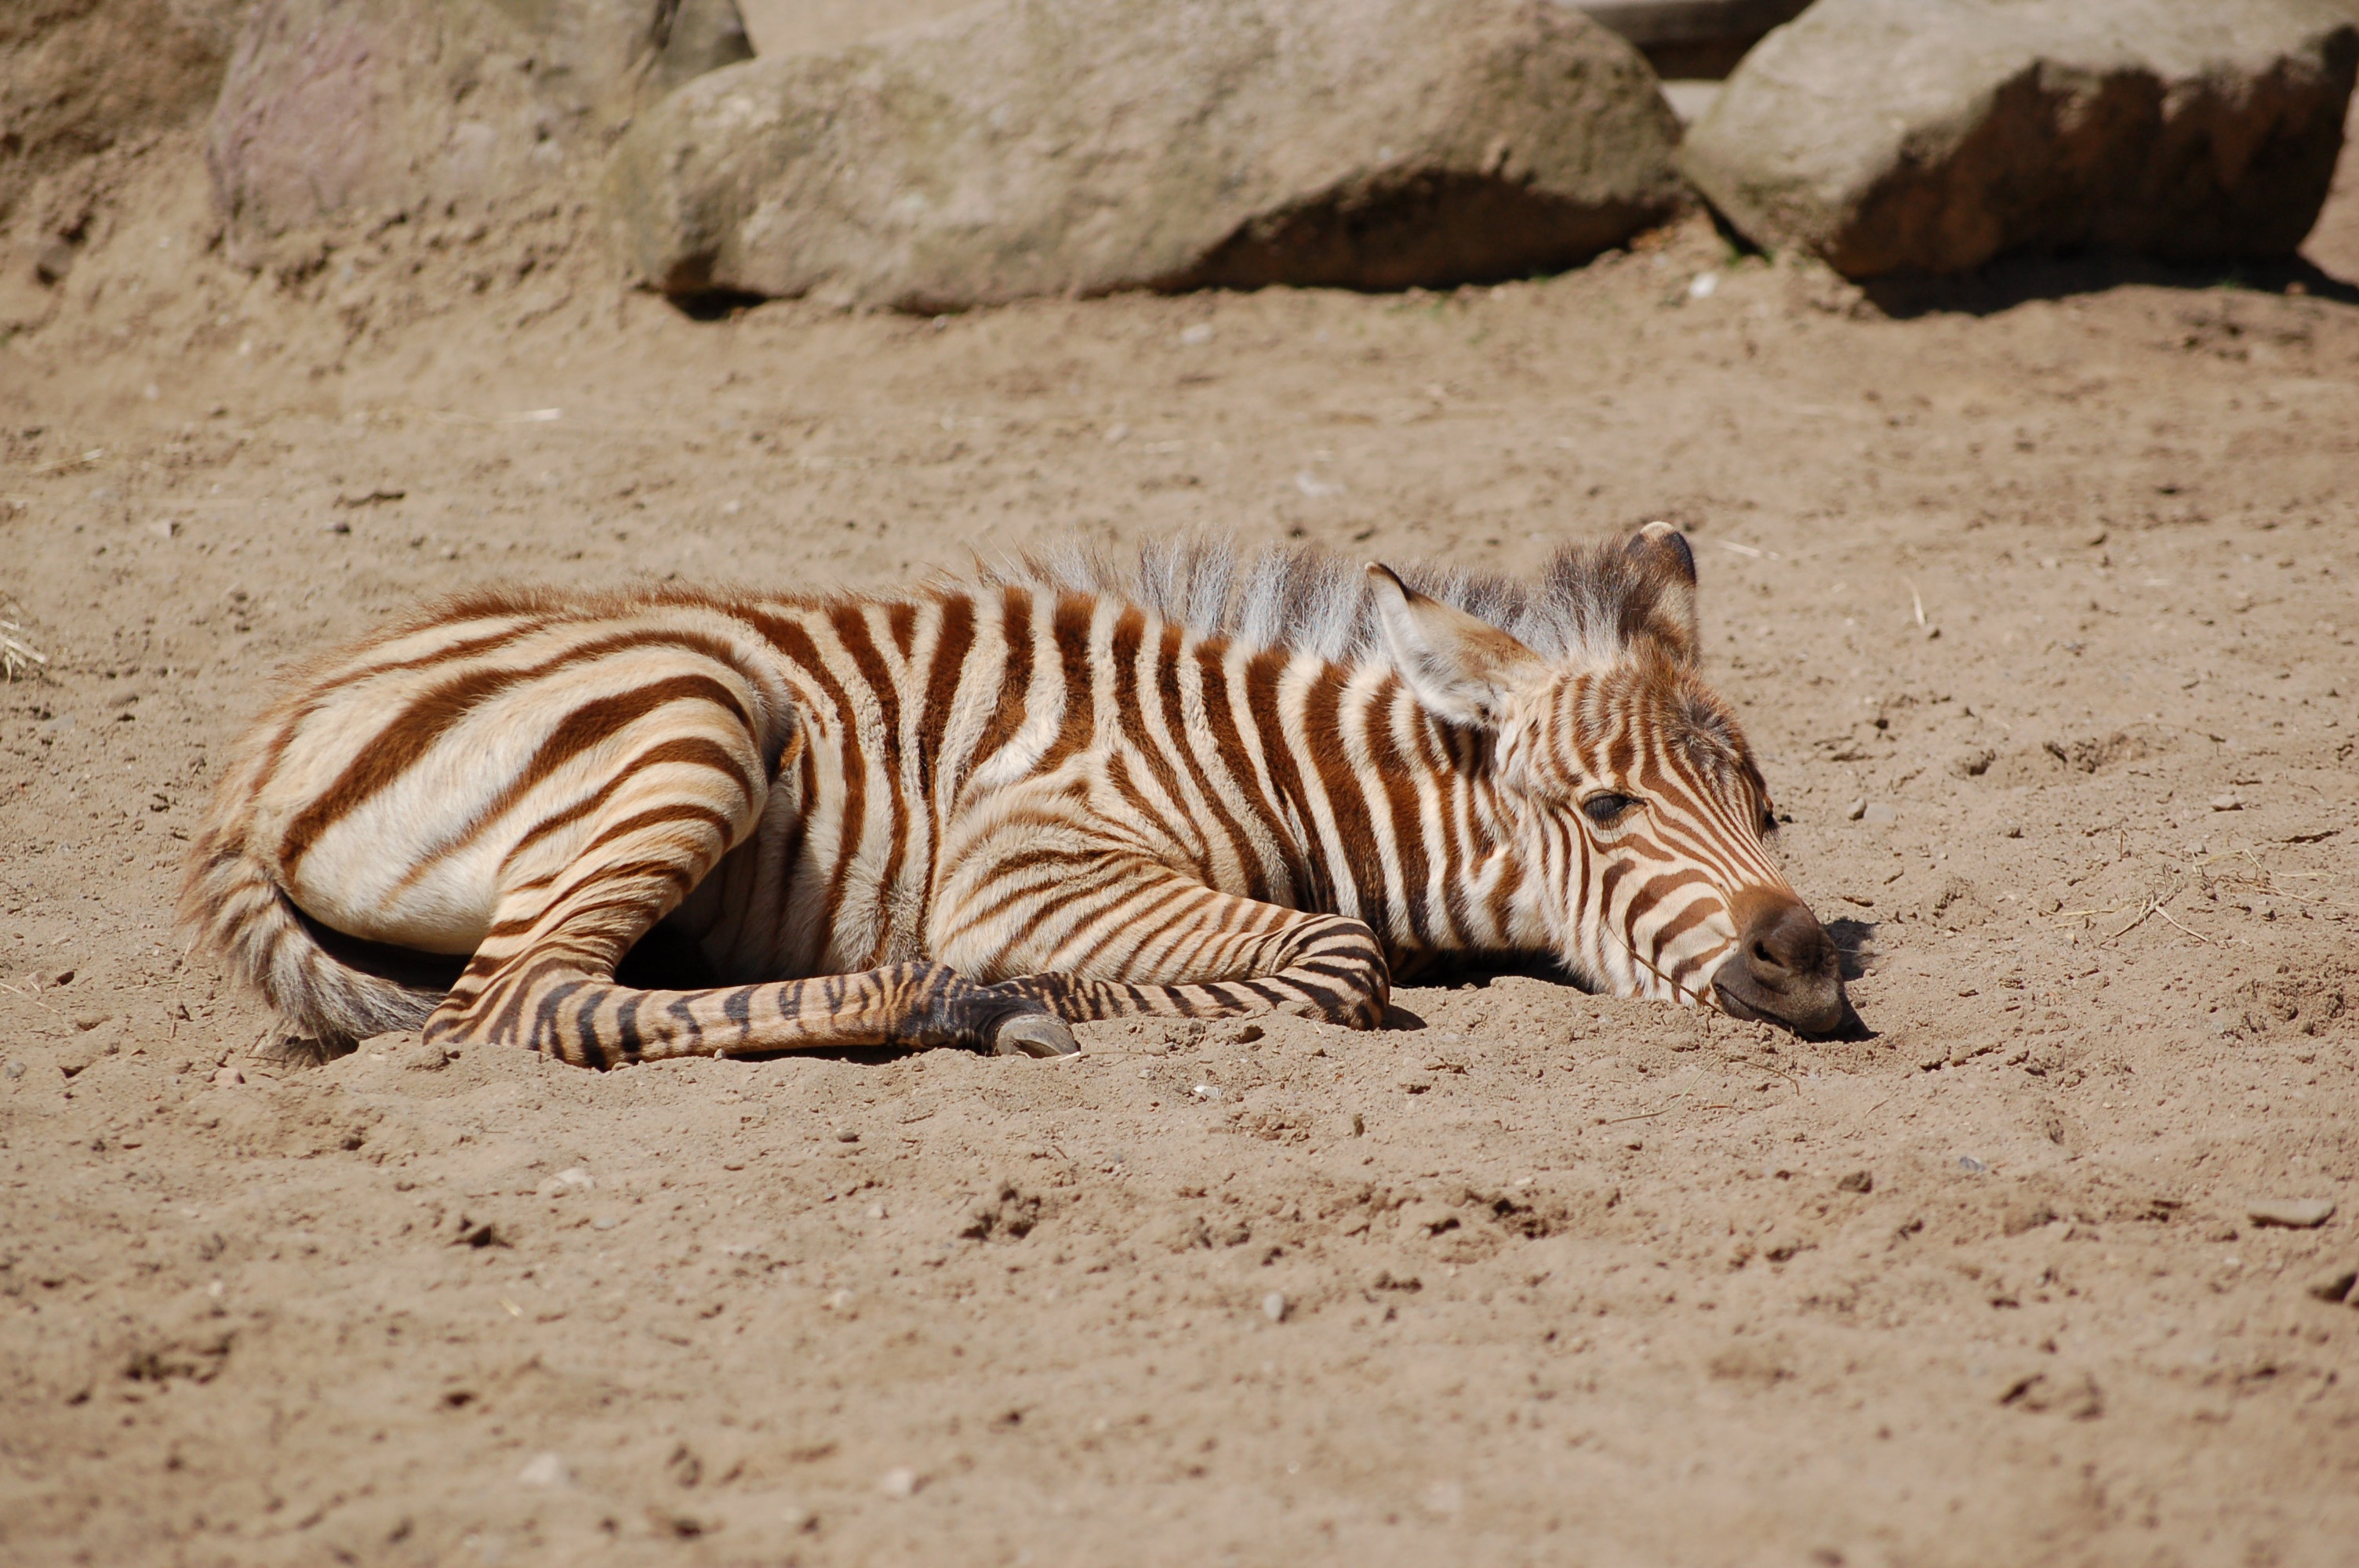
sand, wildlife, zoo, mammal, rest, fauna, savanna, zebra, tiger, vertebrate, safari, big cats, horse like mammal